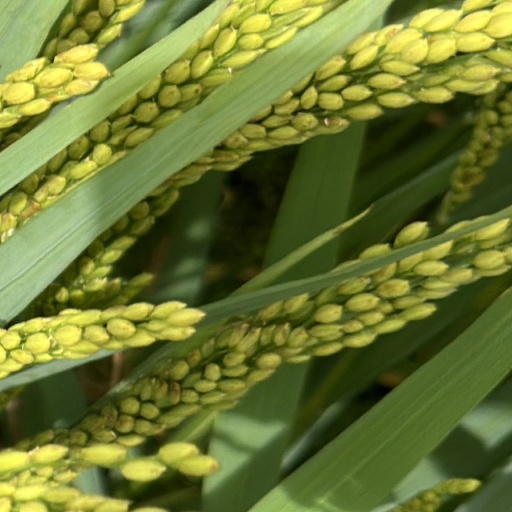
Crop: rice